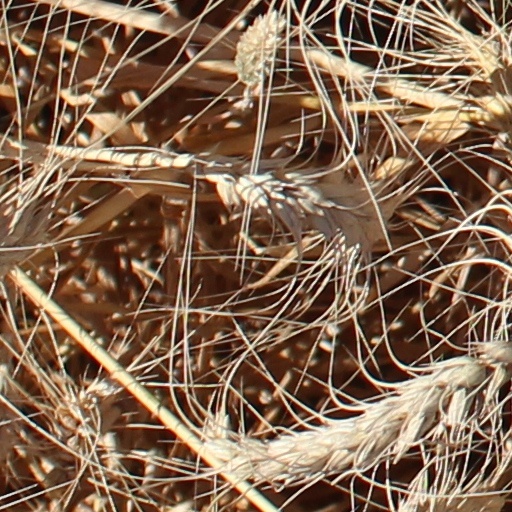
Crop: wheat